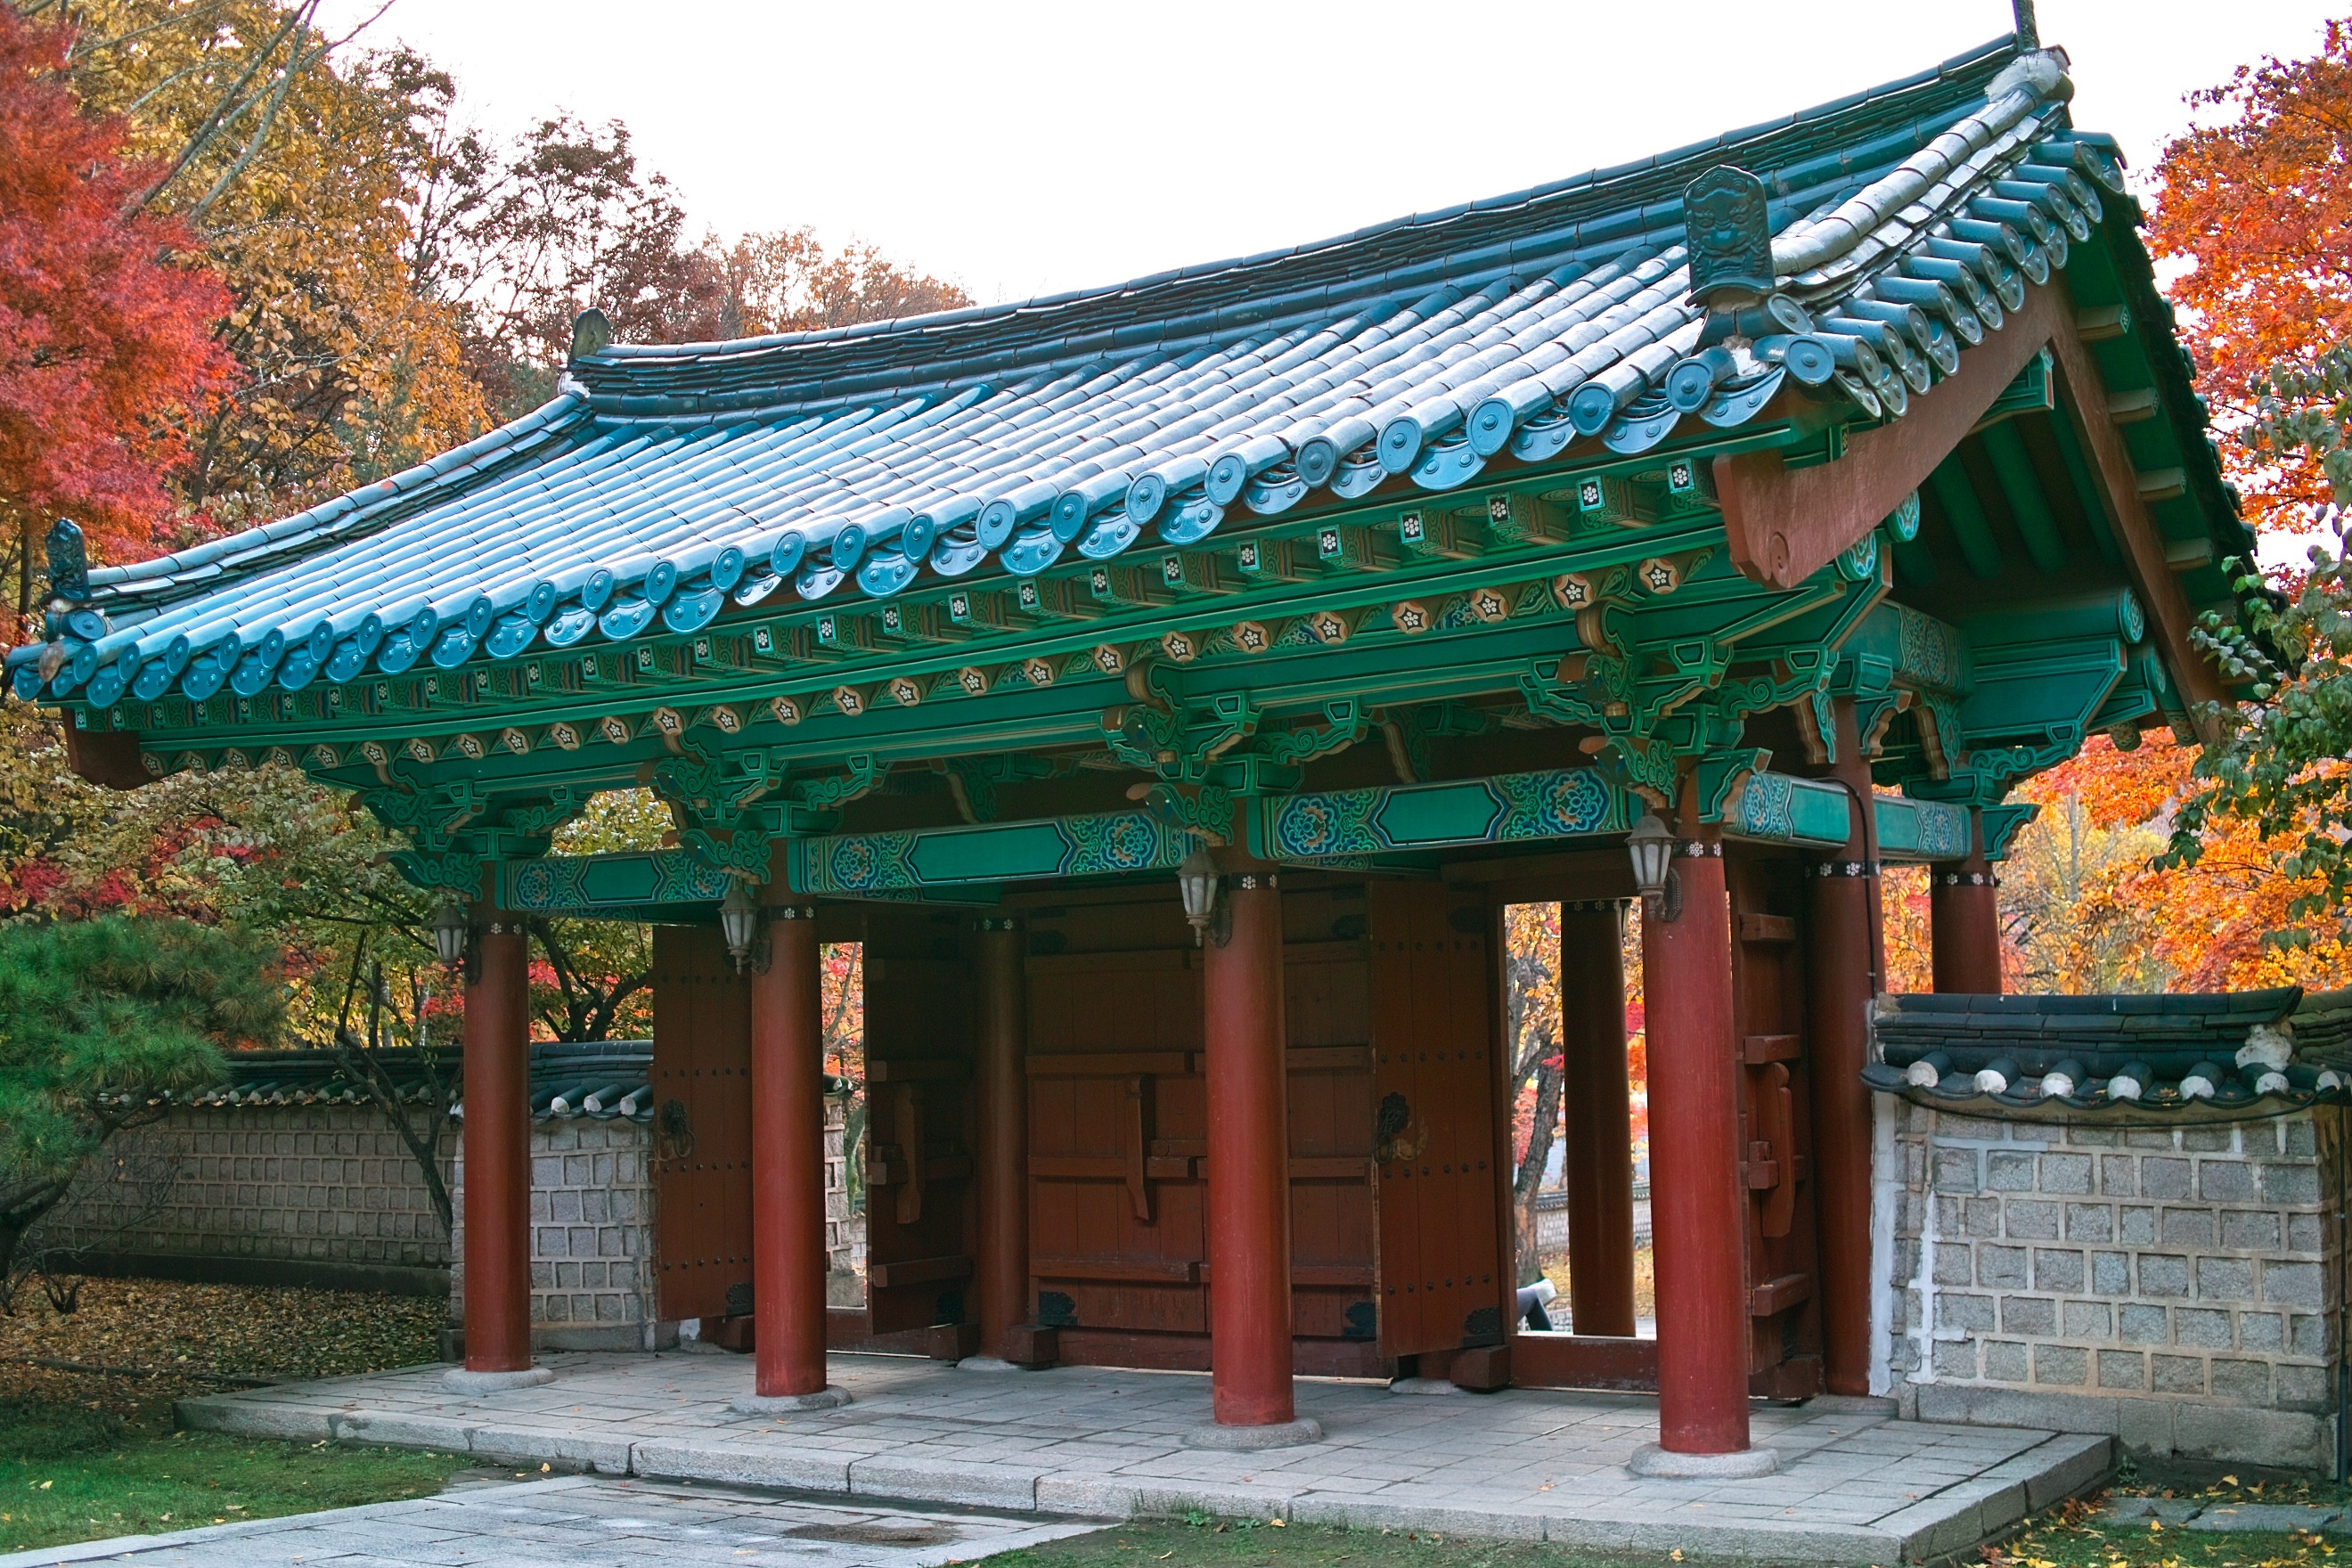
landscape, autumn, place of worship, leaves, temple, shrine, torii, chinese architecture, autumn leaves, forbidden city, historic site, red maple leaf, supplementary, shinto shrine, outdoor structure